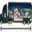
Label: truck